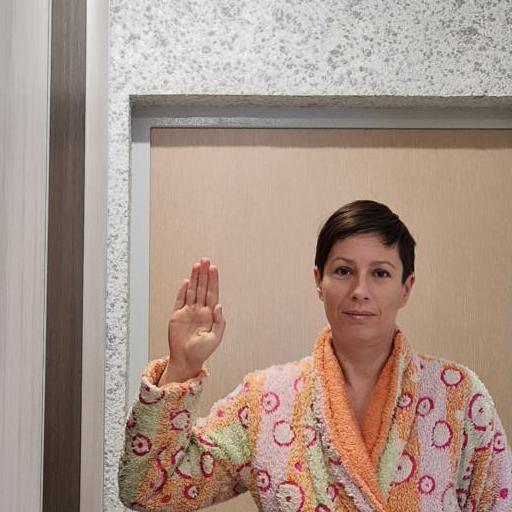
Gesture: stop